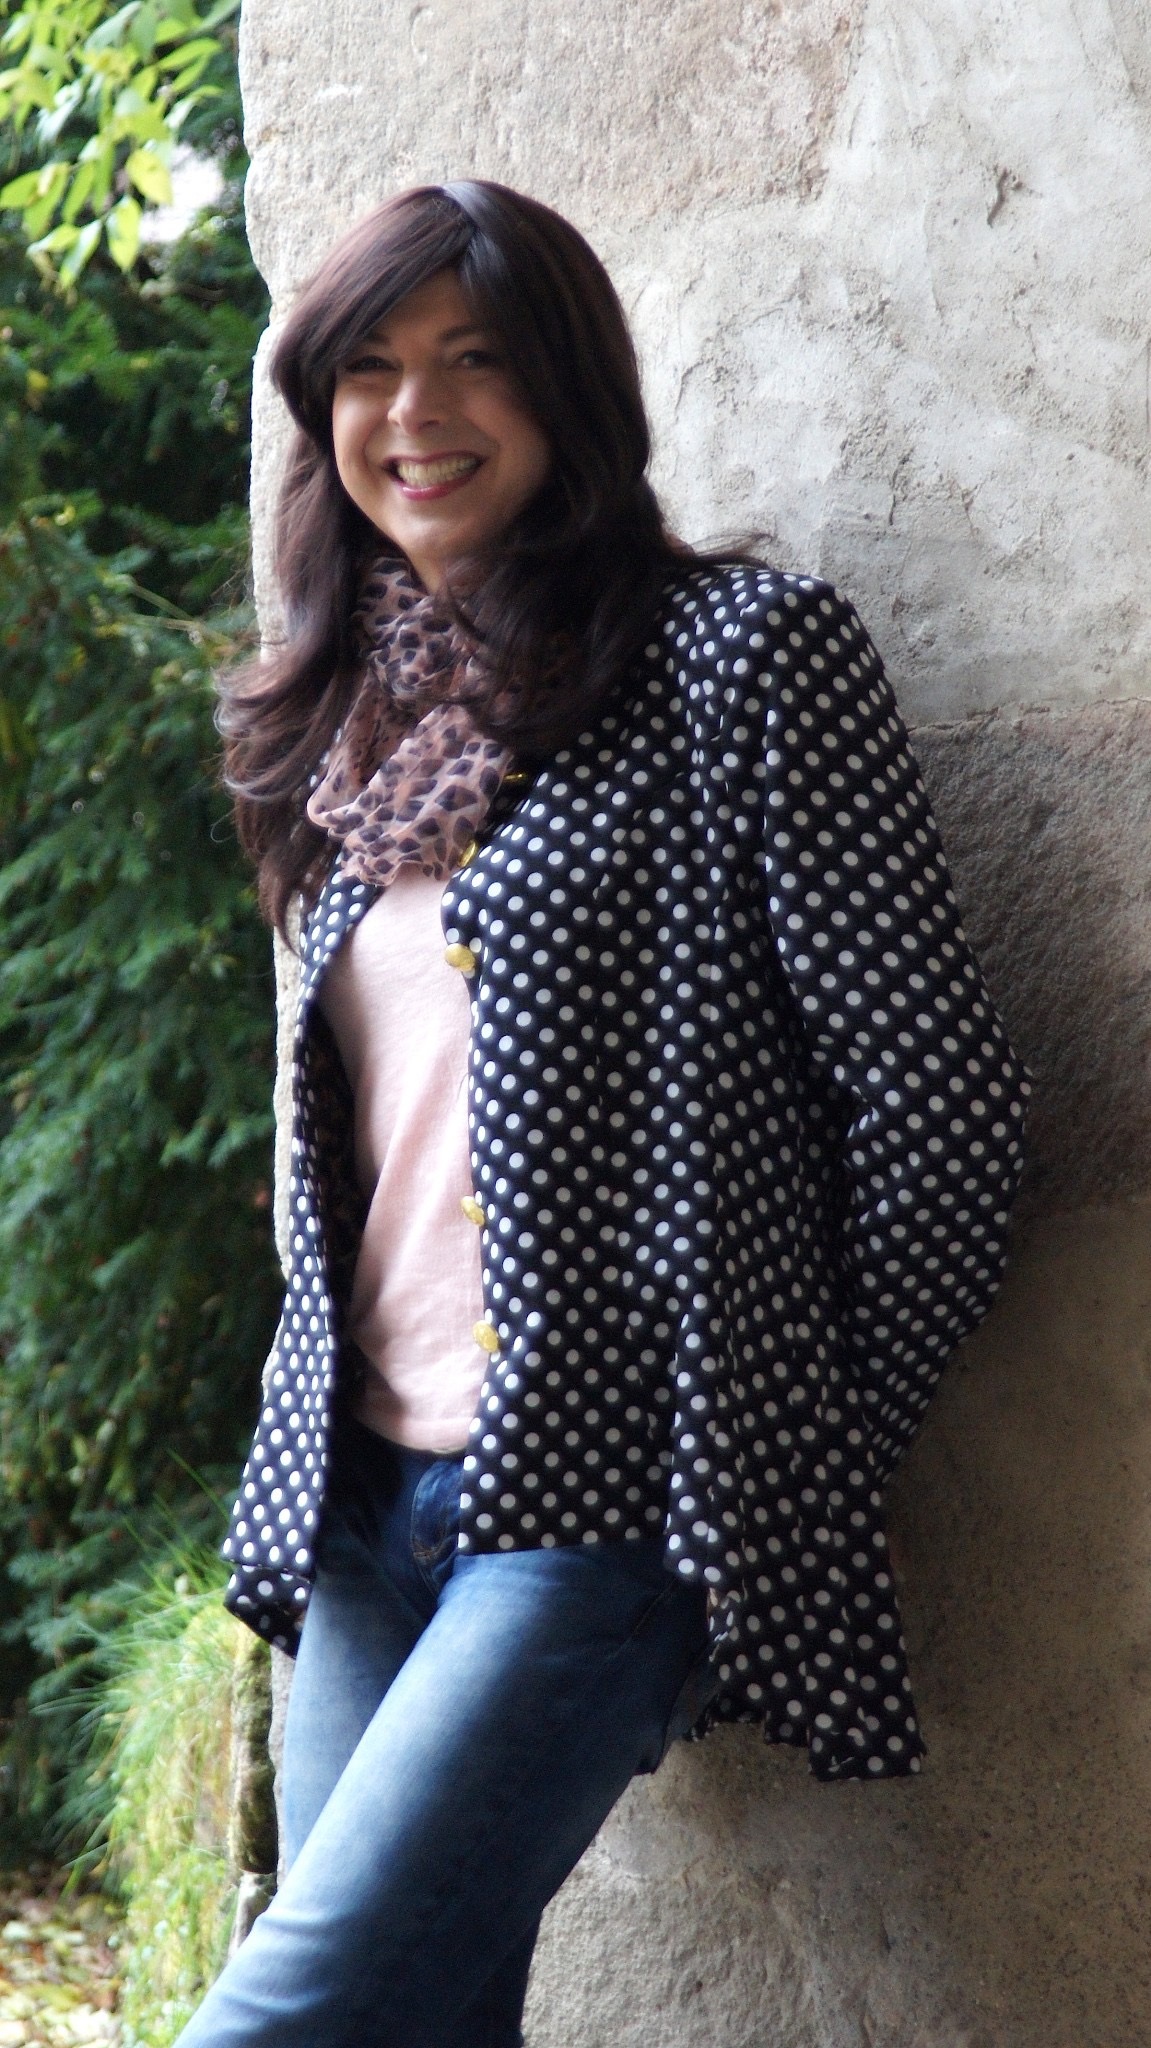
silhouette, person, girl, woman, pattern, model, young, human, fashion, clothing, lady, modern, outerwear, polka dot, background, dress, figure, design, women, beauty, beautiful, sexy, pretty, mood, young woman, young girl, photo shoot, young women